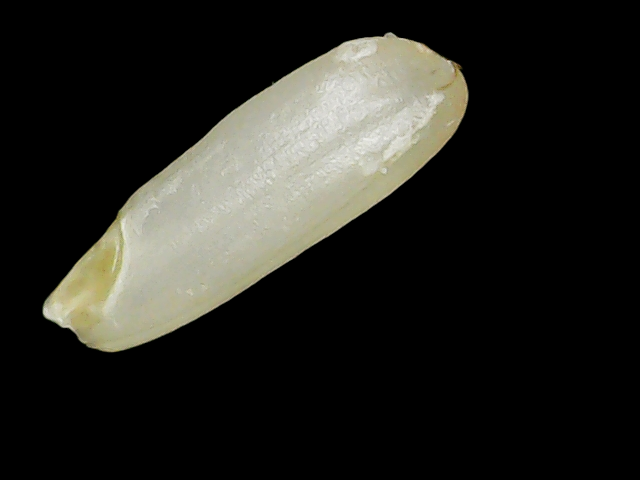
Rice variety: Binadhan23